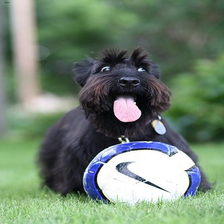
Species: dog
Breed: scottish terrier